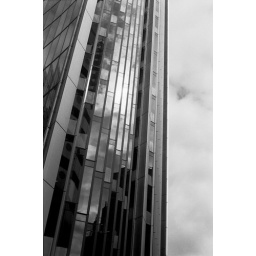
Reflections in tower windows